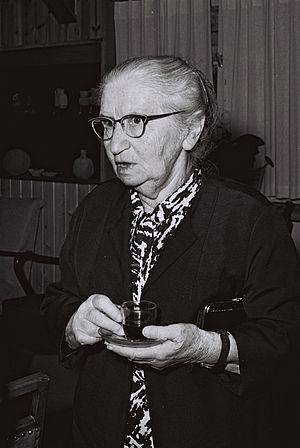
Rachel Katznelson-Shazar, connue comme Rachel Shazar, née le 24 octobre 1885 à Babrouïsk et morte le 11 août 1975 à Jérusalem, est une personnalité israélienne,